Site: brandenburg
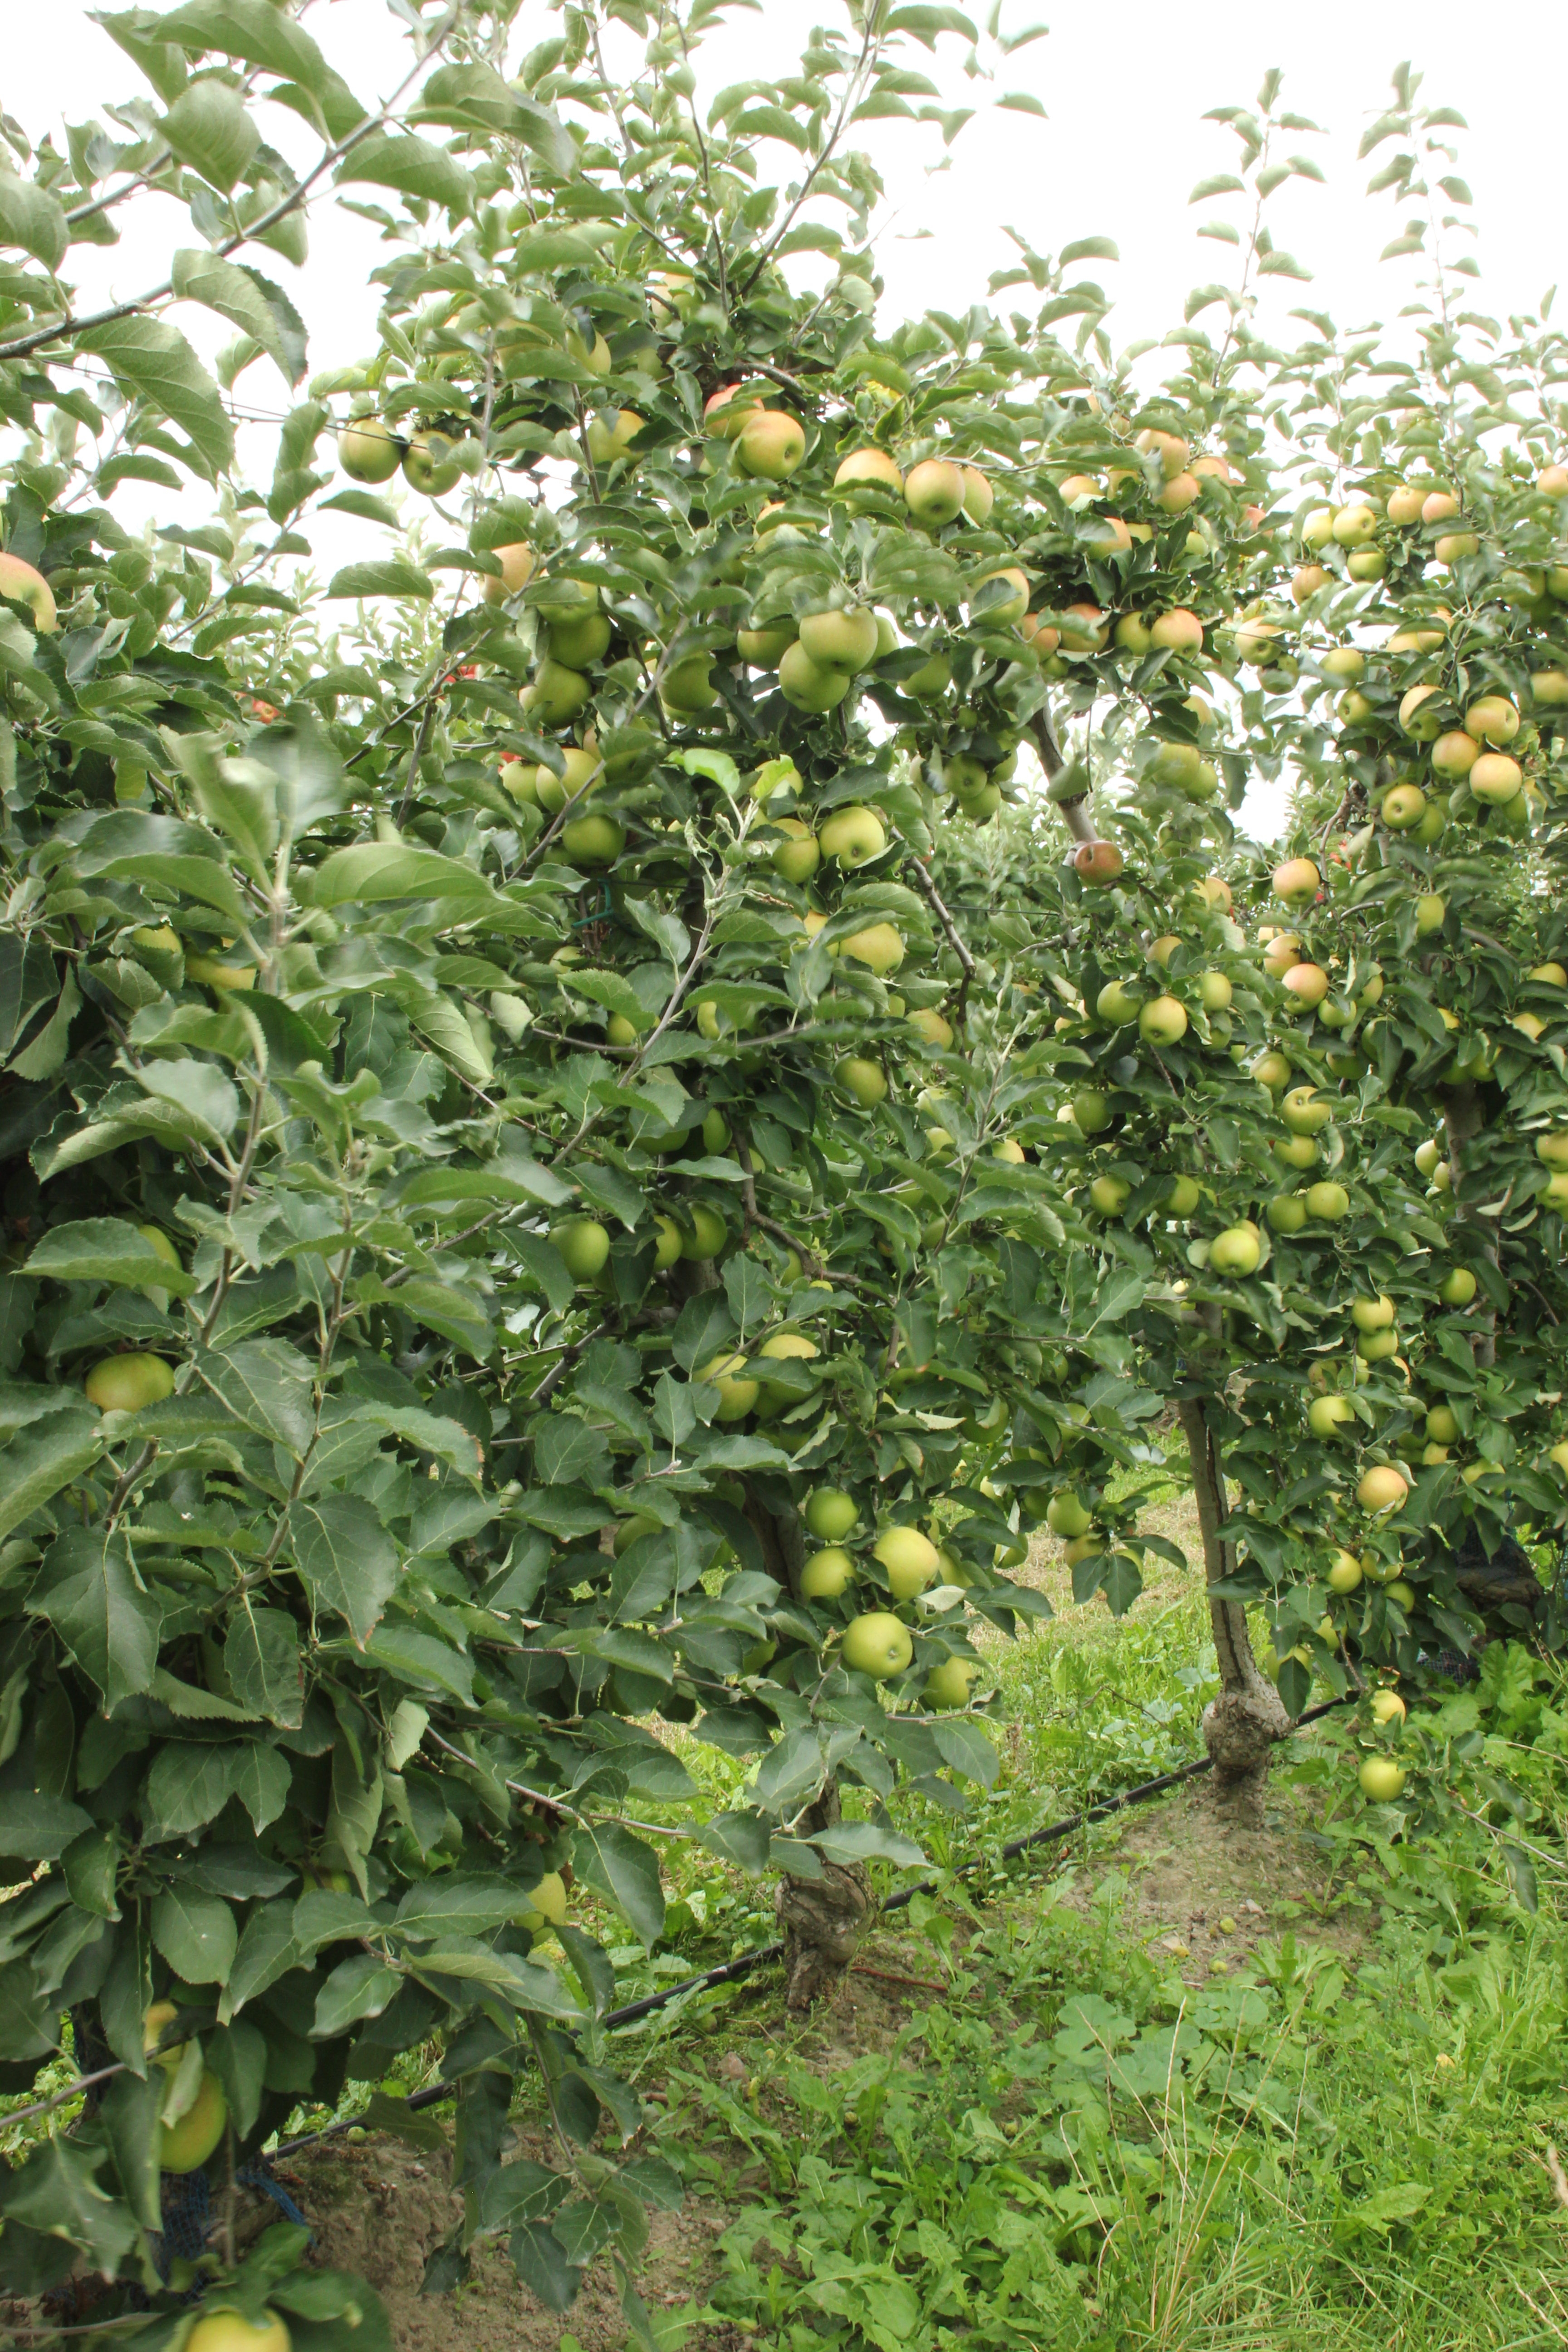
Growth stage (BBCH 87): Maturity of fruit and seed